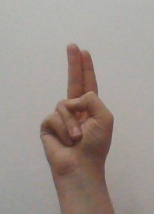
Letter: taa